Endangered Species Act of 1973

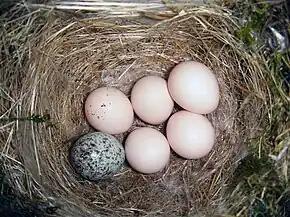
Egg of a brown-headed cowbird parasitizing the nest of an eastern phoebe.

In 2011 a "mega-settlement" was achieved by the agency, WildEarth Guardians, and another biodiversity advocate group, Center for Biological Diversity. The settlement required FWS to take action on pending petitions for 757 species over the next seven years. In exchange, the two environmental groups agreed to limit lawsuits filed against the agency so that efforts could be focused on trying to accomplish the terms of the agreement. The following year, however, the Center for Biological Diversity submitted a single petition for listing a total of 53 amphibians and reptiles spanning a range of 45 states. The petition entailed 454 pages. The list of citizen petitioners included two well-known ecological scientists: Edward O. Wilson and Thomas Lovejoy. This action provoked a written statement by the chair of the United States House Committee on Natural Resources: